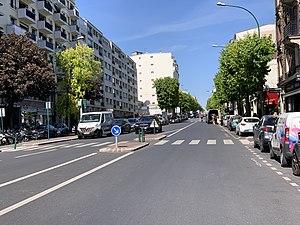
Boulevard de Strasbourg, Nogent-sur-Marne.
La route nationale 186, ou RN 186, est une route nationale française qui fait le tour complet de Paris à une distance allant de quelques kilomètres à plus de 20 km du boulevard périphérique, en traversant un certain nombre de communes de la banlieue parisienne.
Le boulevard de Strasbourg est une voie de communication de la ville de Nogent-sur-Marne. Elle suit le tracé de la route nationale 186.